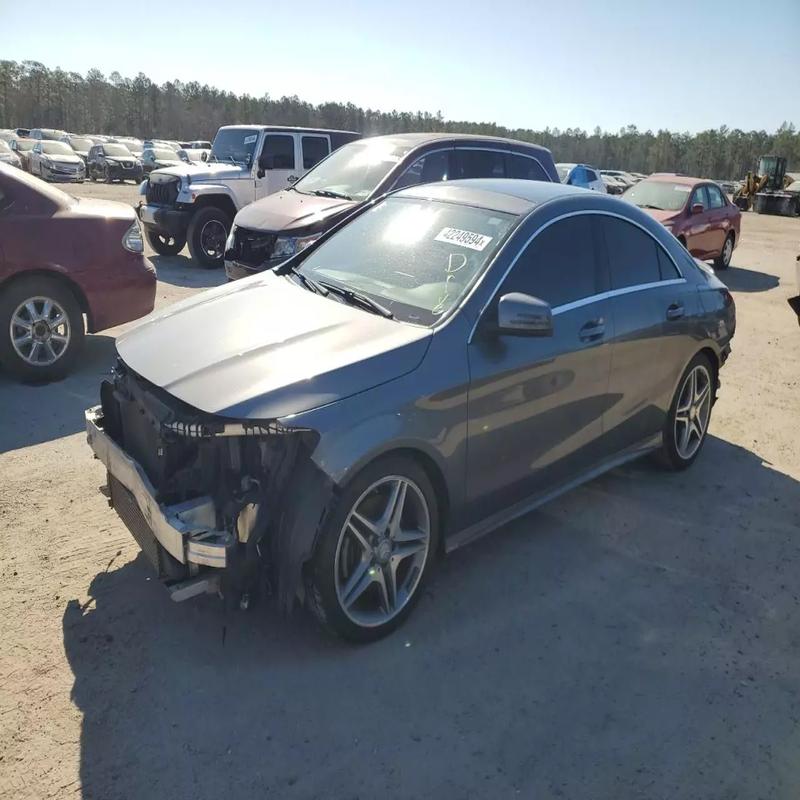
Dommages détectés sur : plaque d'immatriculation avant, pare-choc avant, feu avant droit, feu avant gauche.
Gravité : majeur